Platform economy

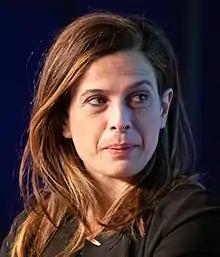
Francesca Bria, an early critic of large privately-owned platforms and an advocate for platform cooperativism

The rise of digital platforms following the 2008 financial crisis intensified interest in their impact on society and the global economy. Numerous assessments have been carried out by scholars, think tanks, and governments, focusing on both the overall platform economy and narrower aspects such as the gig economy and social media's psychological effects.